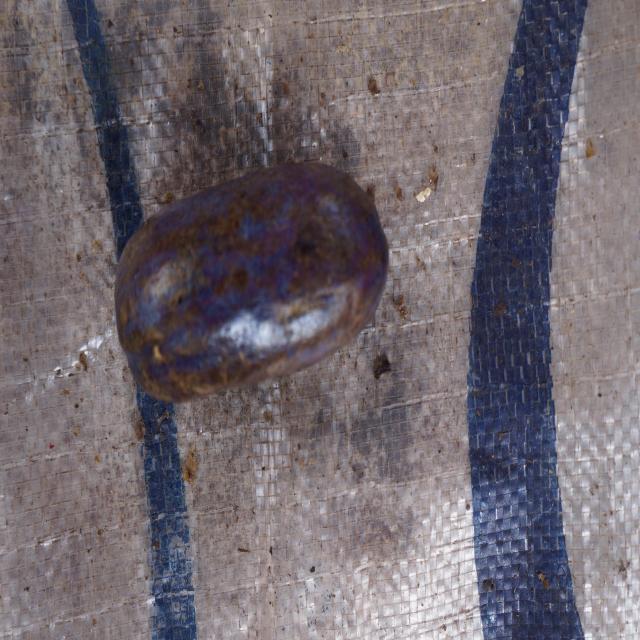
Plum grade: unaffected